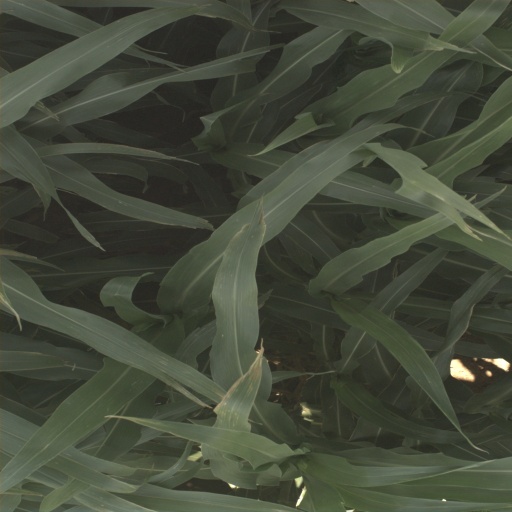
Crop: sorghum